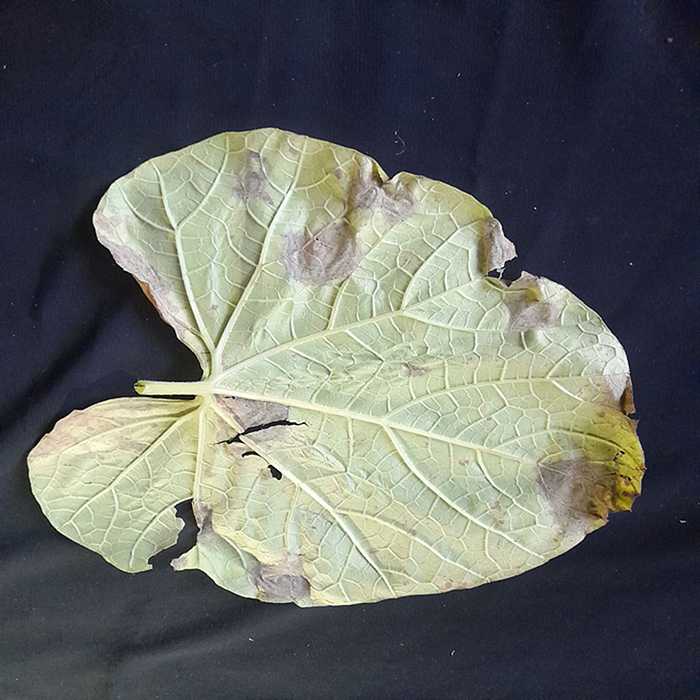
Plant: Bottle gourd
Label: Downey mildew